Cosmic Family

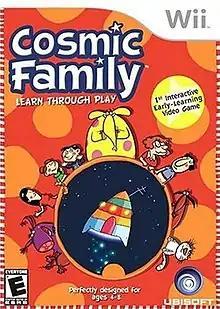
Cover art for the Wii version of the game.

Cosmic Family is an adventure video game developed by Ubisoft Barcelona and published by Ubisoft for the Wii. This game is geared towards younger children, and acts as an interactive tour of the Cosmic family's ship where the players have a chance to interact with the family itself through 15 mini-games. An Xbox 360 version was planned but cancelled.